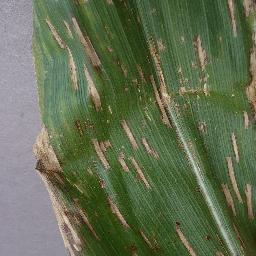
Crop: corn
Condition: (maize)_cercospora_spot_gray_spot